Sheffield Medical School

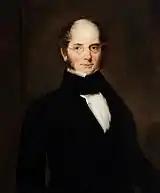
Sir Arnold Knight founded the Sheffield Medical Institution in 1829.

The new medical school was formally opened as the Sheffield Medical Institution on 2 July 1829 at the end of Surrey Street. Knight laid the foundation stone in 1829 and gave an opening lecture describing the systematic programme of medical education. Operated in a similar way to Hall Overend's school, the Sheffield Medical Institution was however corporately owned and provided facilities for doctors who were already in practice. It had a lecture room with 100 seats, a dissecting room and a museum with library. The teachers for the institution were unpaid and were drawn from the consultants at the General Infirmary, as well as at the Public Dispensary (founded in 1832 also by Knight). The Sheffield Medical Institution was renamed Sheffield Medical School in 1865, and in 1868 the Sheffield School of Medicine. Mariano Alejo Martin de Bartolomé was President of the Medical School for 22 years since 1866. Throughout the 19th century, the medical school collaborated with the Sheffield Children's Hospital and Jessop Hospital for Women to provide all the medical teaching.